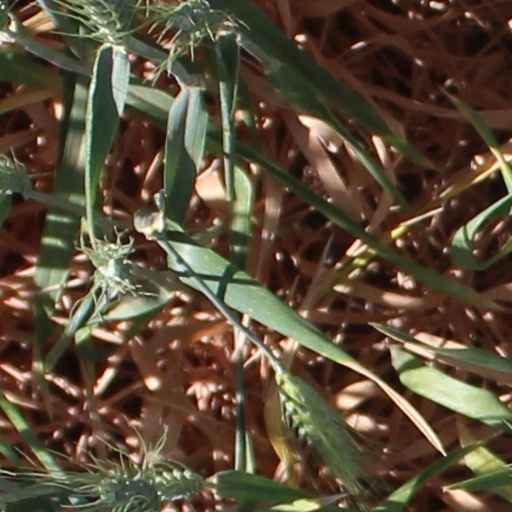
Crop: wheat